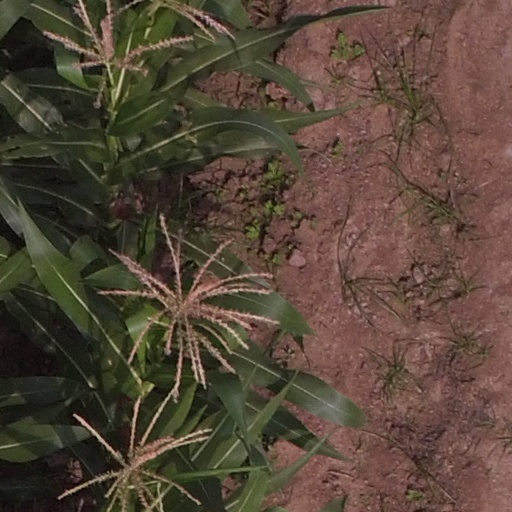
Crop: maize; corn